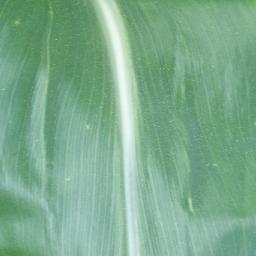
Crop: corn
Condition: (maize)_healthy